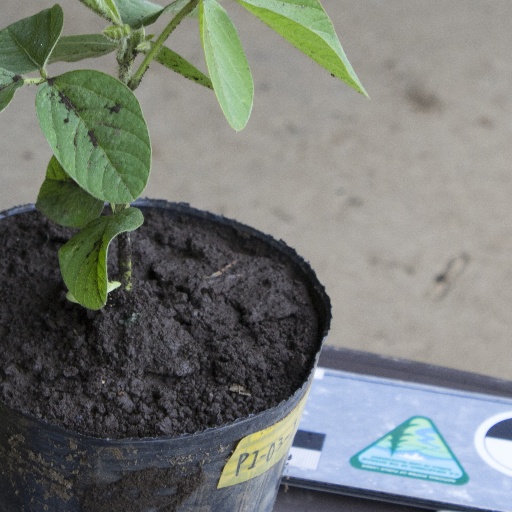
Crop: soybean